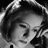
Emotion: sad